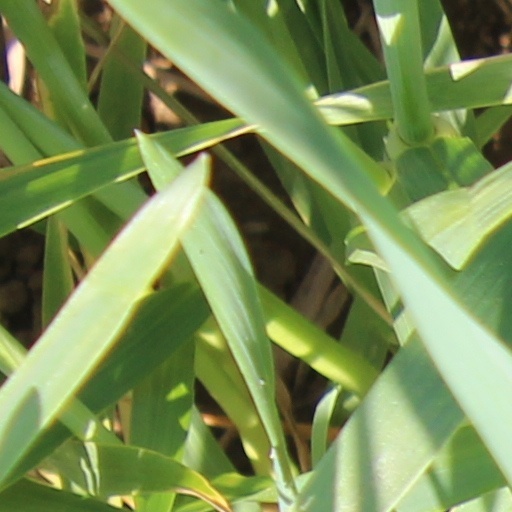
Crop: wheat